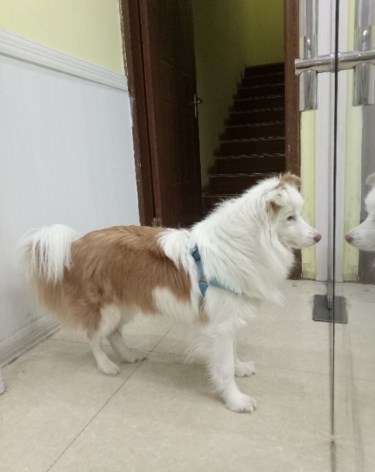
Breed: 2594-n000109-Border_collie